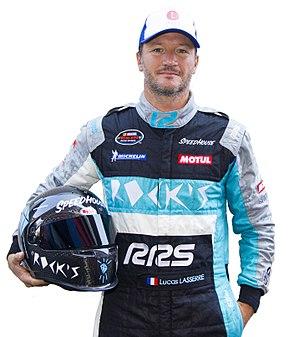
Lucas Lasserre sur le circuit de Franciacorta 2017
Lucas Lasserre, né le 9 mars 1978 à Pau, est un pilote automobile français engagé en Nascar Whelen Euro Series. Il court actuellement avec l'équipe MISHUMOTORS.